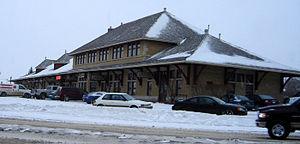
Cet article recense les lieux patrimoniaux de Saskatoon inscrits au répertoire des lieux patrimoniaux du Canada, qu'ils soient de niveau provincial, fédéral ou municipal.